Al Pacino

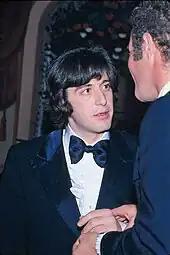
Pacino with James Caan, 1972

Francis Ford Coppola cast him as Michael Corleone in what became a blockbuster Mafia film, "The Godfather" (1972). Although Jack Nicholson, Robert Redford, Warren Beatty, and the little-known Robert De Niro tried out for the part, Coppola selected Pacino, to the dismay of studio executives who wanted someone better known. Pacino's performance earned him an Academy Award nomination, and offered a prime example of his early acting style, described by "Halliwell's Film Guide" as "intense" and "tightly clenched". Pacino boycotted the Academy Award ceremony, insulted at being nominated for the Supporting Acting award, as he noted that he had more screen time than co-star and Best Actor winner Marlon Brandowho also boycotted the awards, but for unrelated reasons. In 1973, Pacino co-starred in "Scarecrow" with Gene Hackman, which won the Palme d'Or at the Cannes Film Festival. That same year, Pacino was nominated for an Academy Award for Best Actor after starring in "Serpico", based on the true story of New York City policeman Frank Serpico, who went undercover to expose the corruption of fellow officers. In 1974, Pacino reprised his role as Michael Corleone in "The Godfather Part II", which was the first sequel to win the Best Picture Oscar; Pacino was nominated a third time for an Oscar, this second nomination for the Corleone role being in the lead category. "Newsweek" has described his performance in "The Godfather Part II" as "arguably cinema's greatest portrayal of the hardening of a heart".